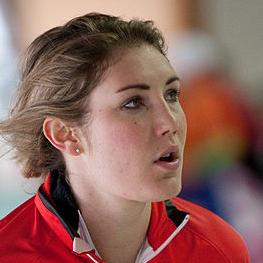
Age: 23